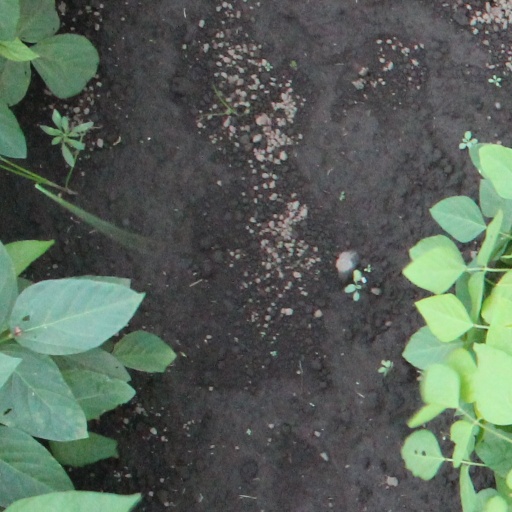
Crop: soybean